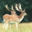
Label: deer